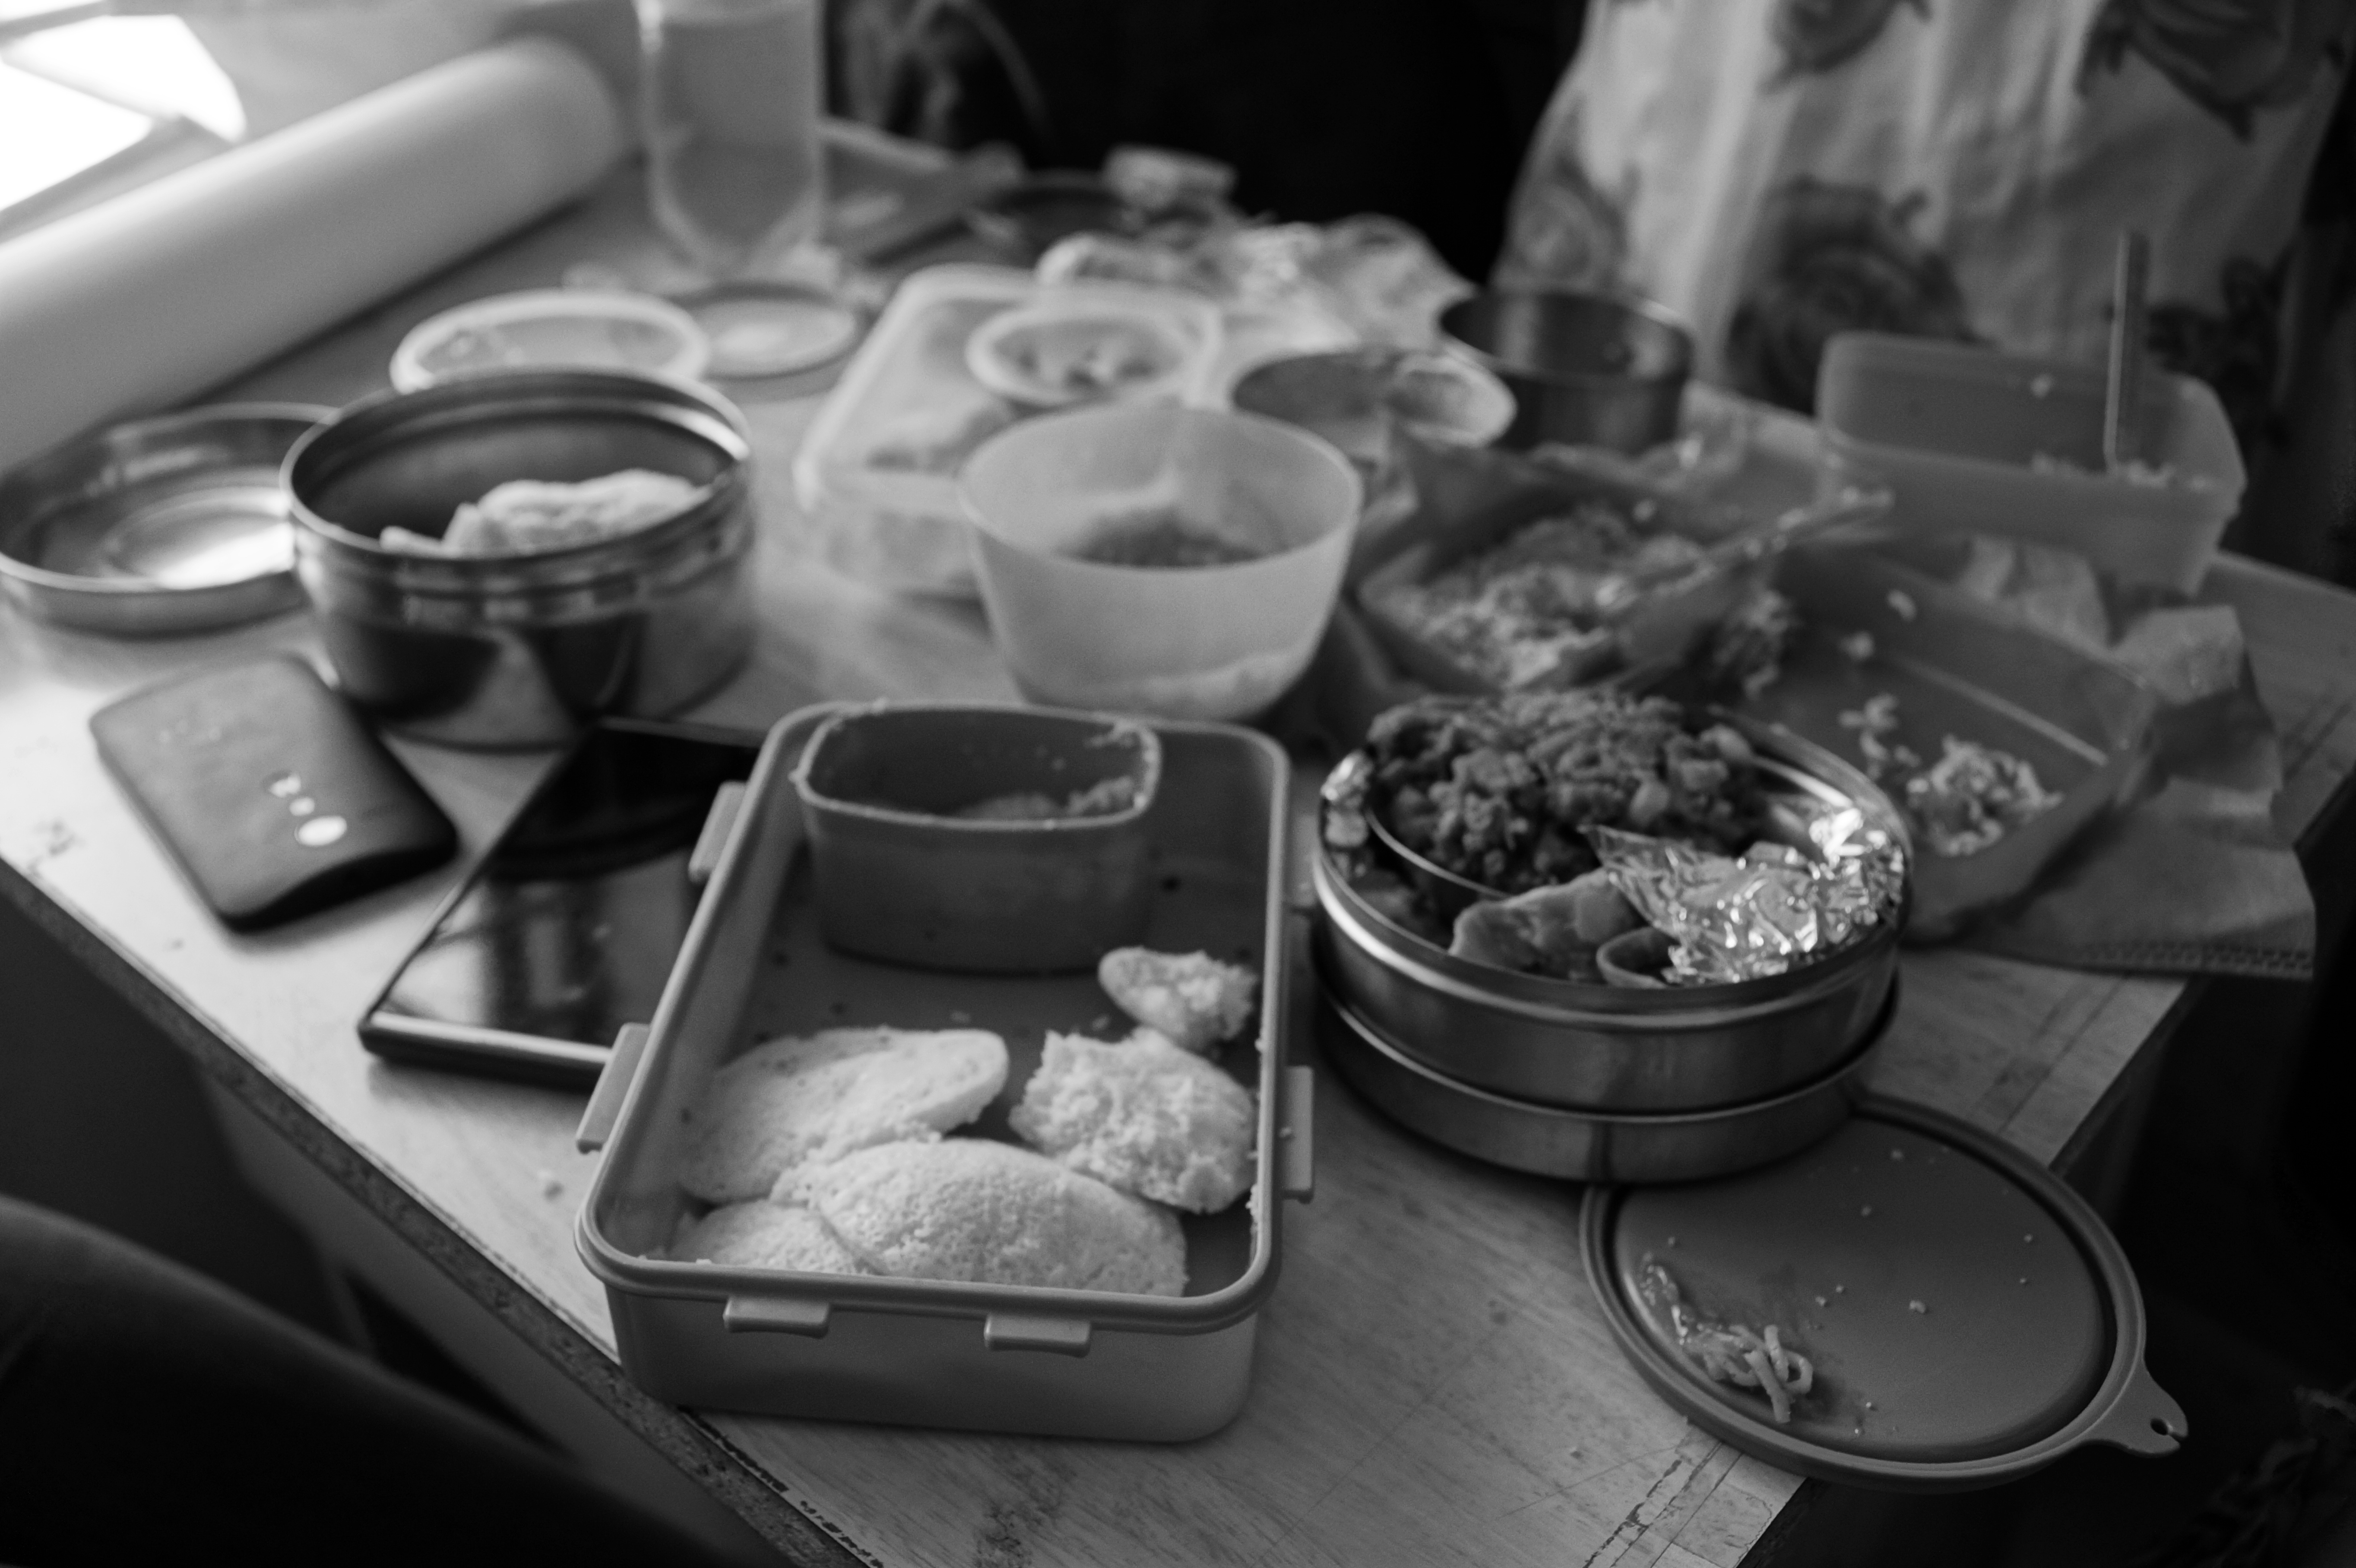
black and white, photography, meal, food, vehicle, sitting, black, monochrome, classroom, eating, school, lunch box, monochrome photography